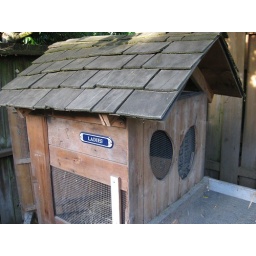
&amp;quot;Ladies&amp;quot; sign on a backyard chicken coop, in SE.